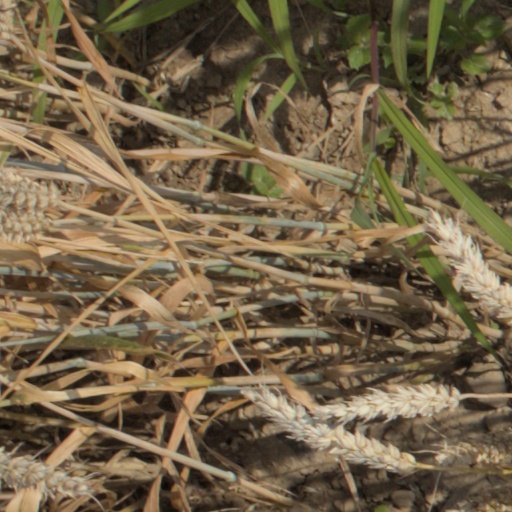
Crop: wheat